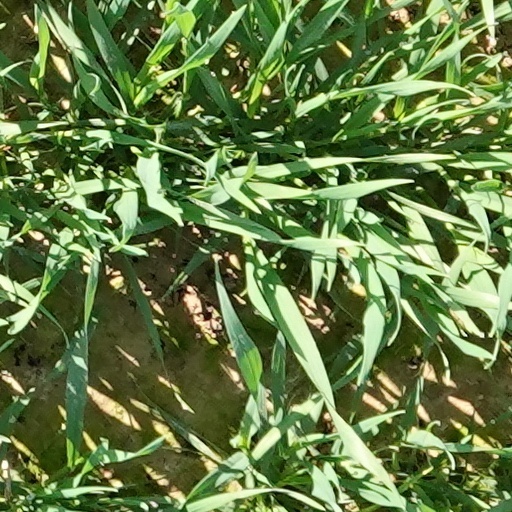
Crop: wheat